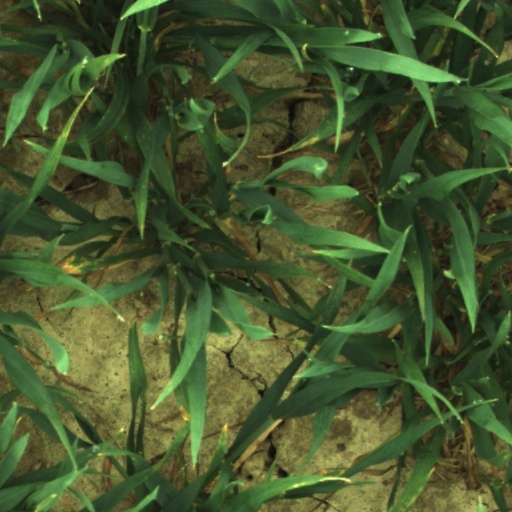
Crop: wheat